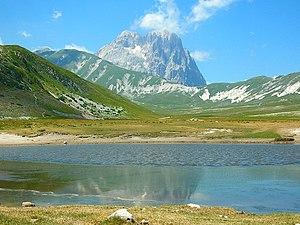
Les Apennins sont une chaîne de montagnes de la ceinture alpine qui parcourent l'Italie sur mille kilomètres du nord au sud, à travers quinze des vingt régions italiennes.
Le Gran Sasso est un massif des Apennins, qui s'étend principalement dans les provinces de Teramo et L'Aquila en Italie centrale.